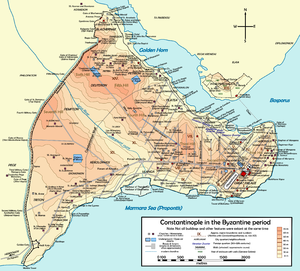
Arcadius-søjlen
Kort over det historiske Konstantinopel. Søjlen stod lidt til venstre og lidt under midten af kortet, markeret med "Forum of Arcadius".
Arcadius-søjlen var en romersk sejrssøjle i Konstantinopel, påbegyndt i 401 under kejser Arcadius. Efter kejserens død blev søjlen afsluttet af hans søn og efterfølger Theodosius II i 421. Den blev revet ned i 1700-tallet, og kun rester af fundamentet står tilbage.